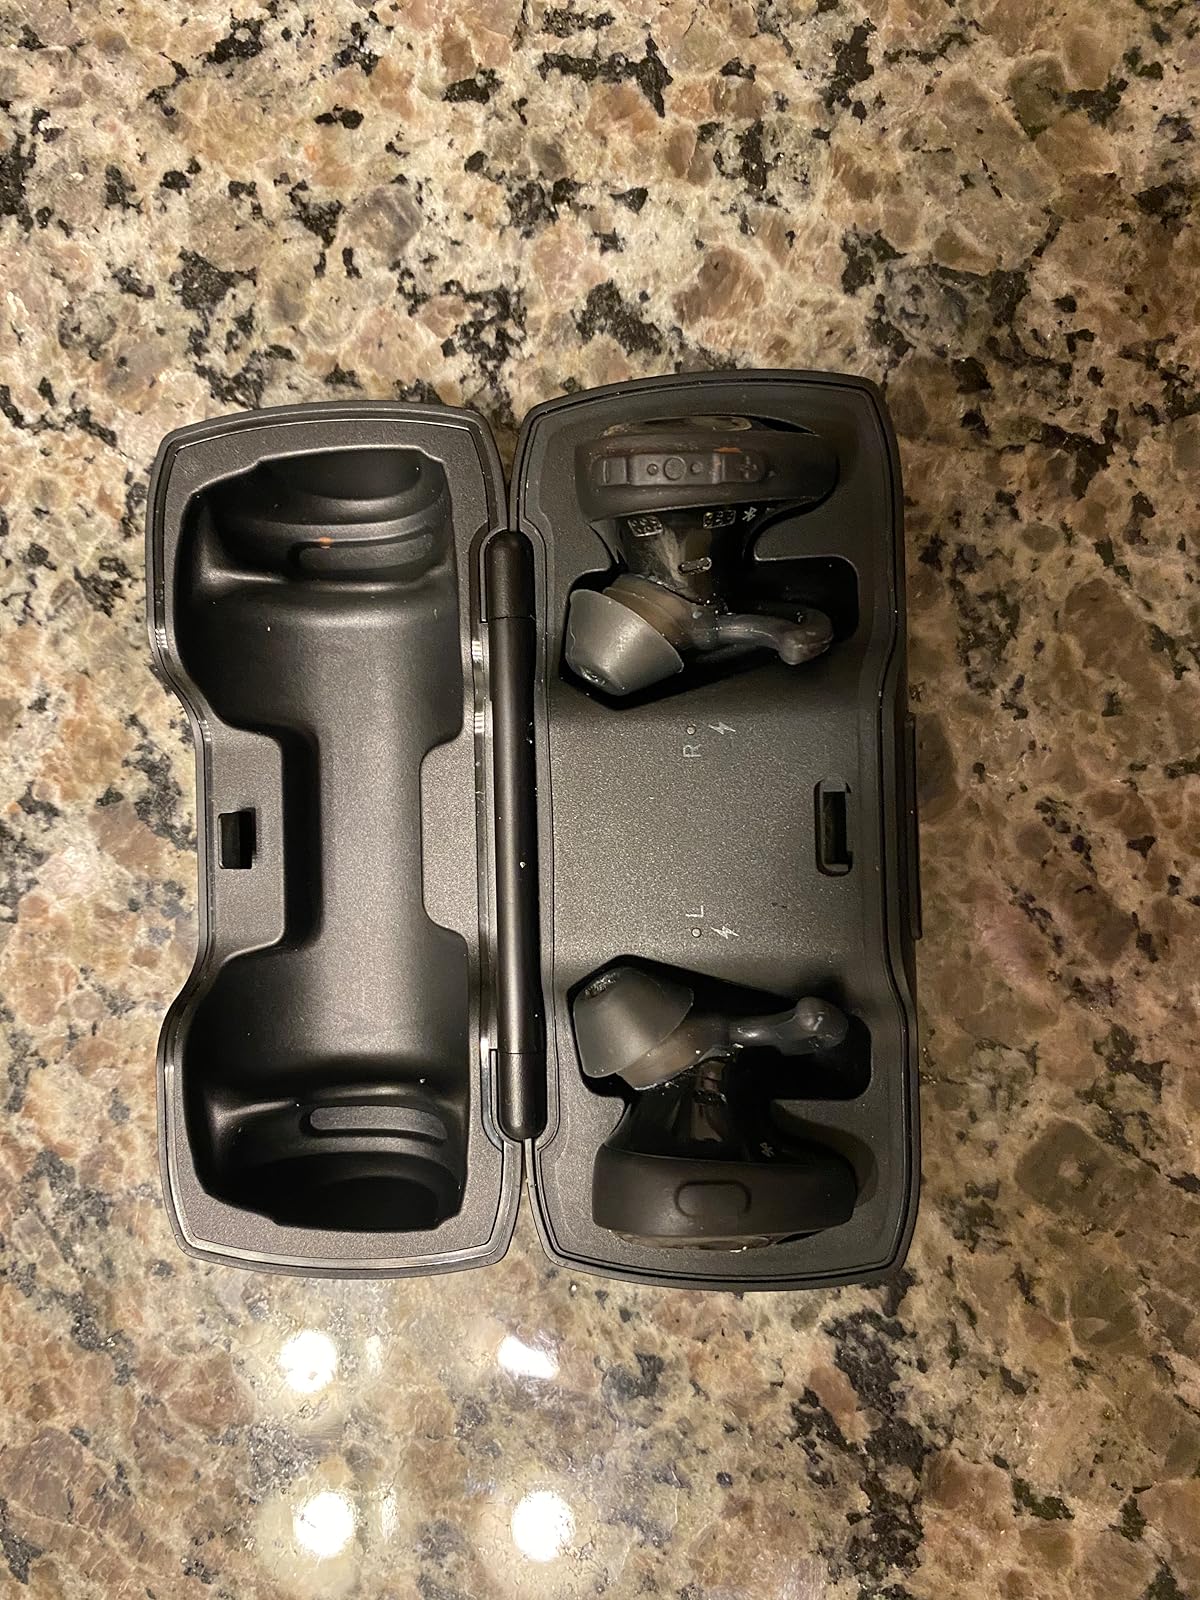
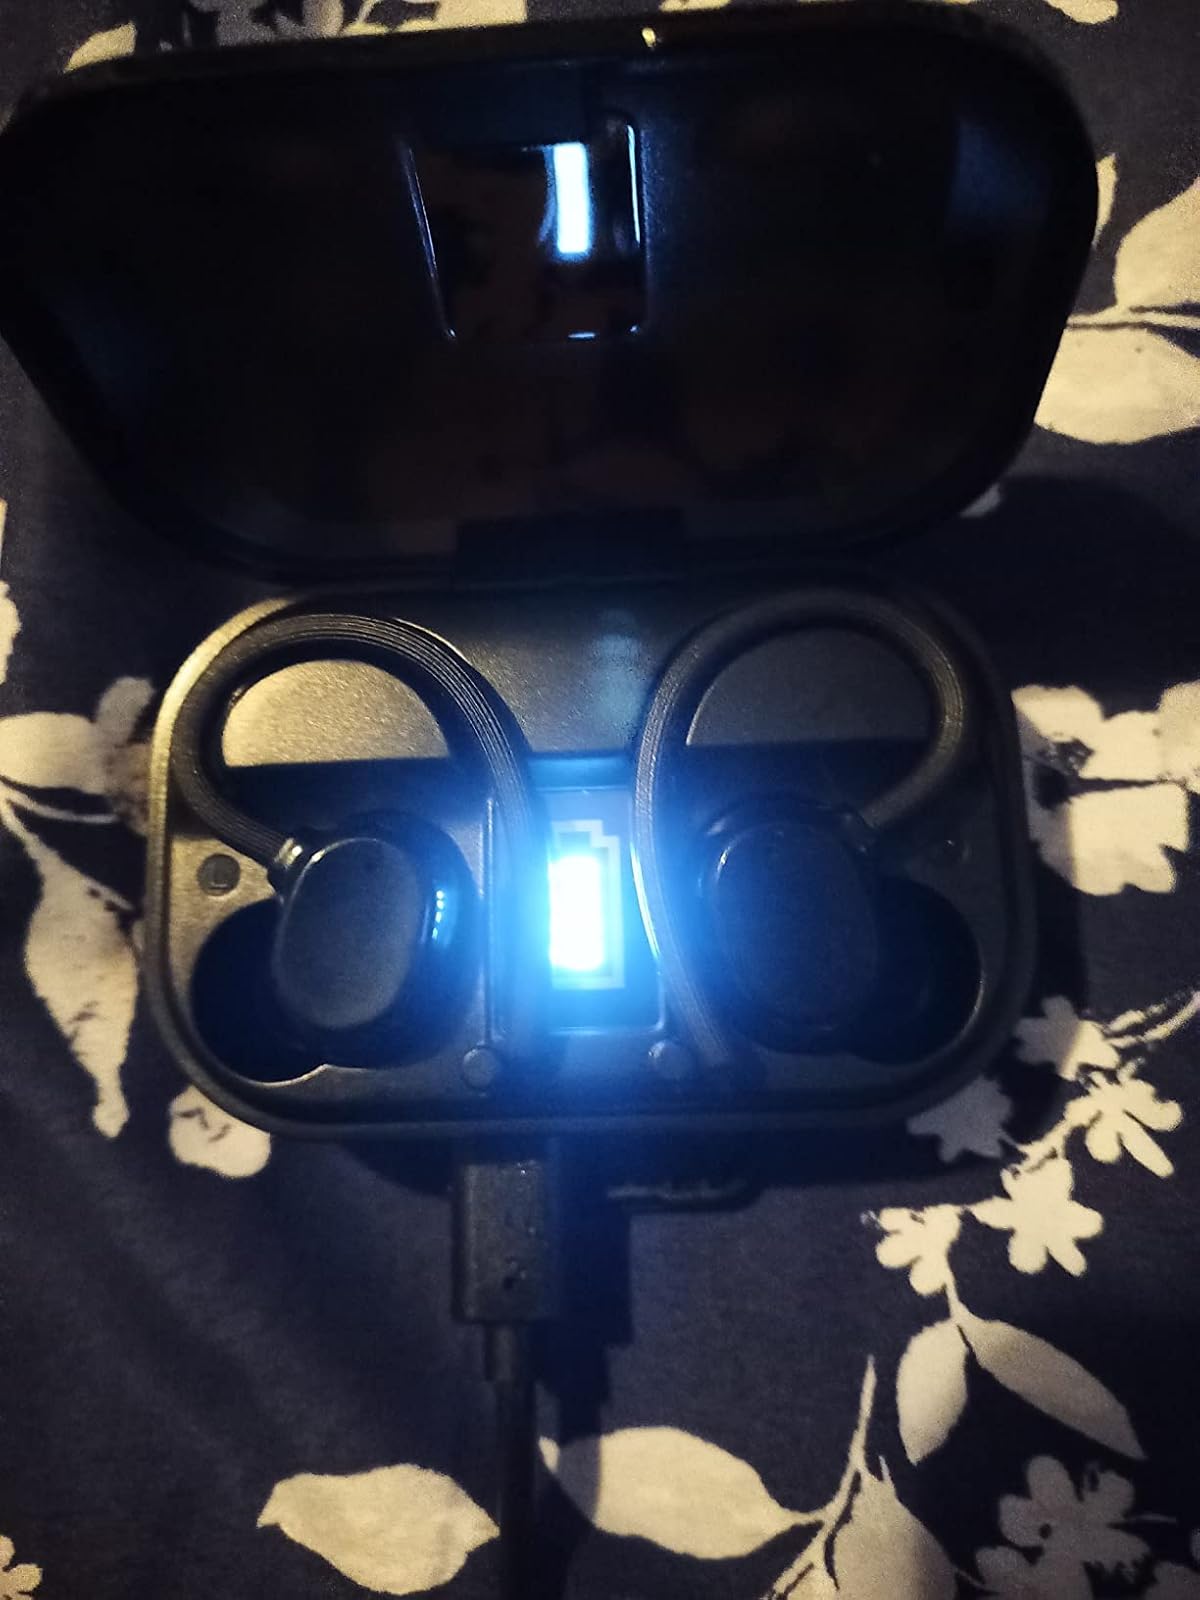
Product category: earbuds
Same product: no